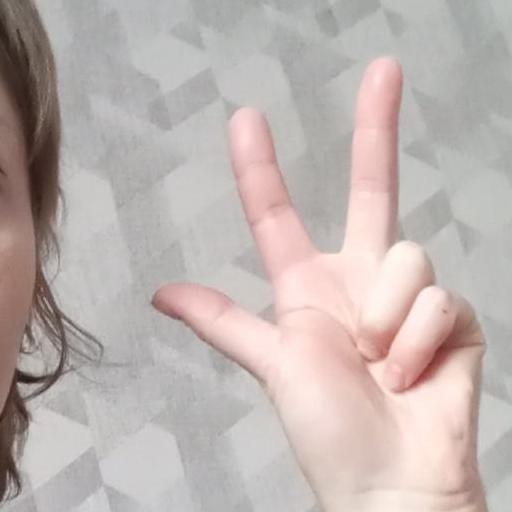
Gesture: three2